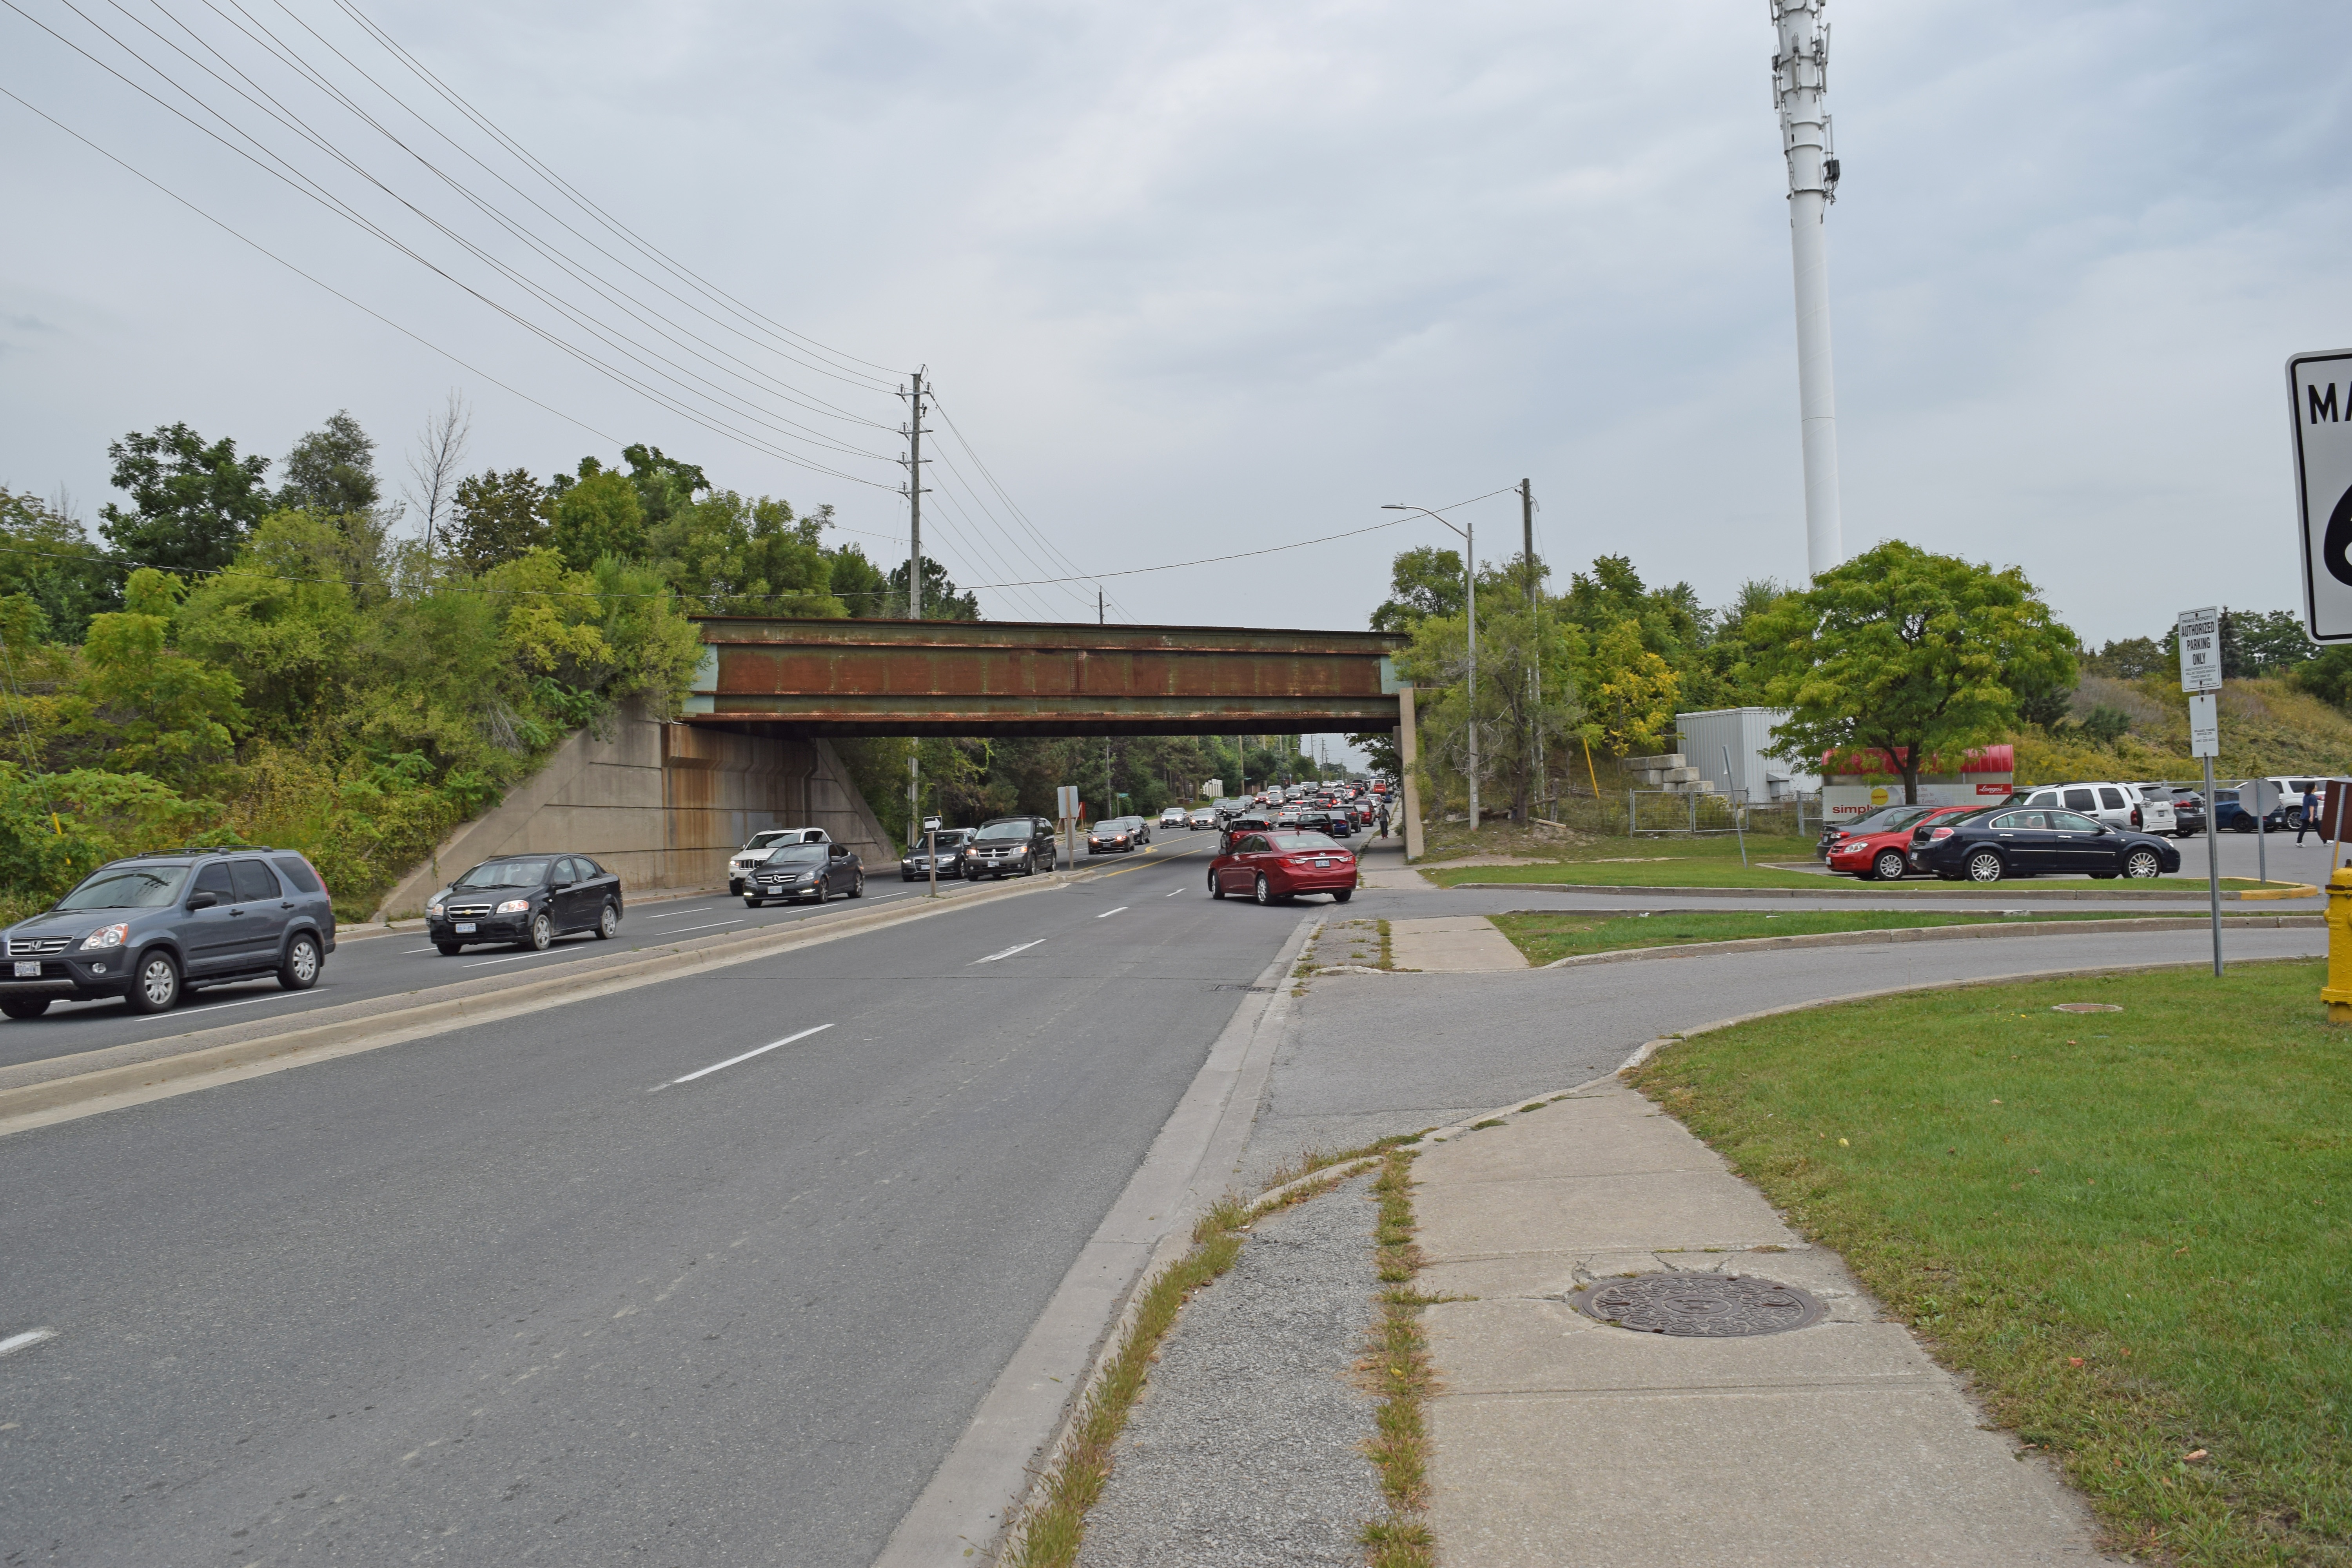
outdoor, sky, road, bridge, traffic, street, highway, old, rail, urban, asphalt, travel, steel, transportation, suburb, metal, intersection, lane, clouds, infrastructure, neighbourhood, road surface, residential area, rail bridge, nonbuilding structure, controlled access highway